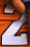
Number: 2